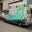
Label: ambulance